CBRN defense

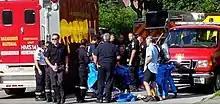
Toronto Fire Services personnel equipping hazmat suits at a hazardous materials incident in 2015

The term "CBRN" is in common use in disaster and emergency services organizations across the country. Since July 2005, the Canadian Armed Forces also started using the term "CBRN Defence", instead of "NBC Defence", due to the increased threat of dirty bomb use (which is radiological in nature). "CBRNE" is a new term that is being used in both civilian and military organizations. The Canadian Joint Incident Response Unit is a Canadian Forces unit, under the direction of the Canadian Special Operations Forces Command, charged with supporting "the Government of Canada in order to prevent, control and mitigate CBRN threats to Canada, Canadians and Canadian interests."